Priya Cooper

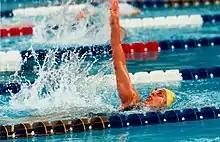
A woman swims the backstroke between two lanes in a swimming pool.

In 1998, Cooper competed at the Paralympic Swimming World Championships in Christchurch, New Zealand. She set a world record in the 400m freestyle at the event. She set another world record in the S8 classification, with an 800m freestyle time of 10:40.03, three seconds faster than the previous record. She also won a gold medal in the 200m individual medley, with a finish that was half a second away from beating her own previous world record.